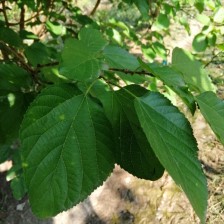
Variety: WhiteKing